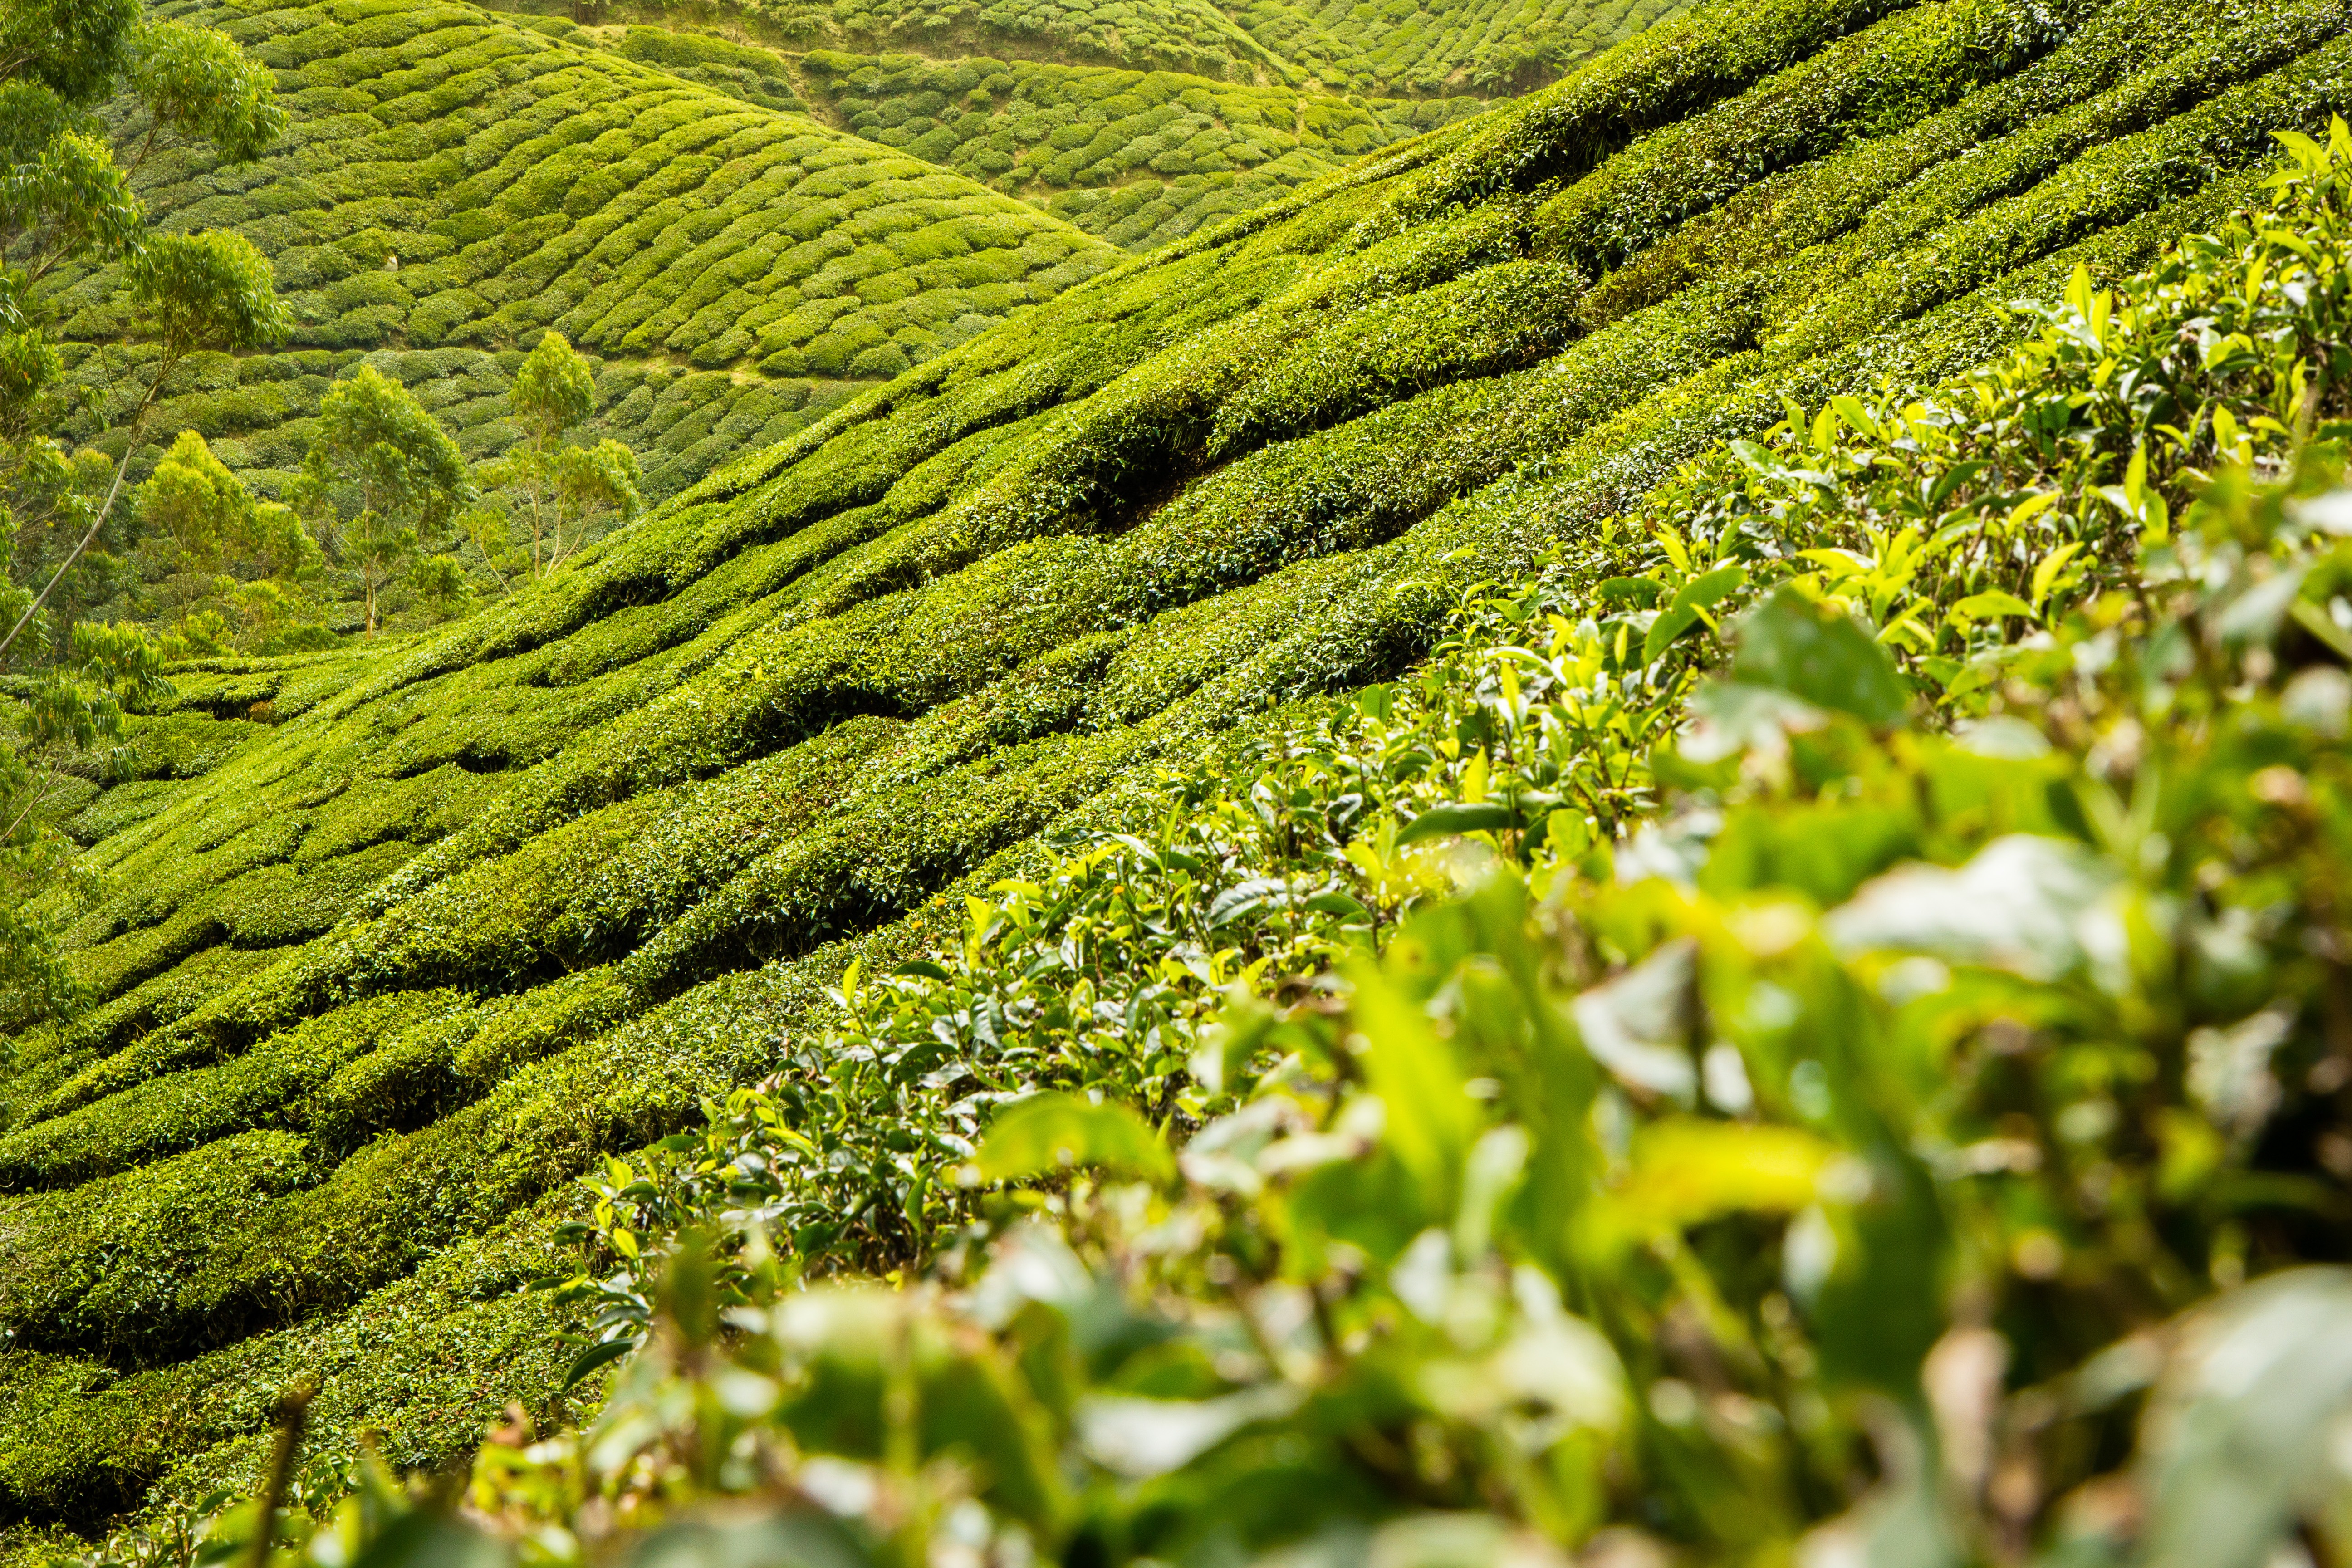
landscape, tree, nature, forest, plant, field, sunlight, tea, leaf, flower, green, beverage, botany, agriculture, flora, cultivation, leaves, hills, vegetation, shrub, plantation, drinks, plantations, shoots, black tea, tea leaves, tea plantation, southeast asia, land plant